Catherine Carey

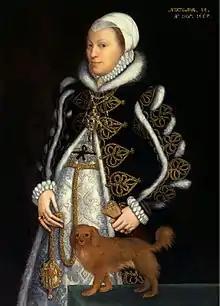
Portrait often identified as Catherine, 1562

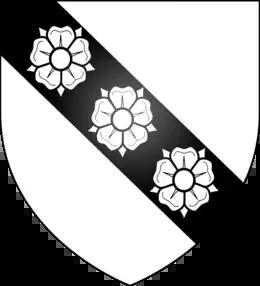
Arms of Carey: "Argent, on a bend sable three roses of the field"

Catherine Carey, after her marriage Catherine Knollys and later known as both Lady Knollys and Dame Catherine Knollys, ( – 15 January 1569), was chief Lady of the Bedchamber to Queen Elizabeth I, who was her first cousin.